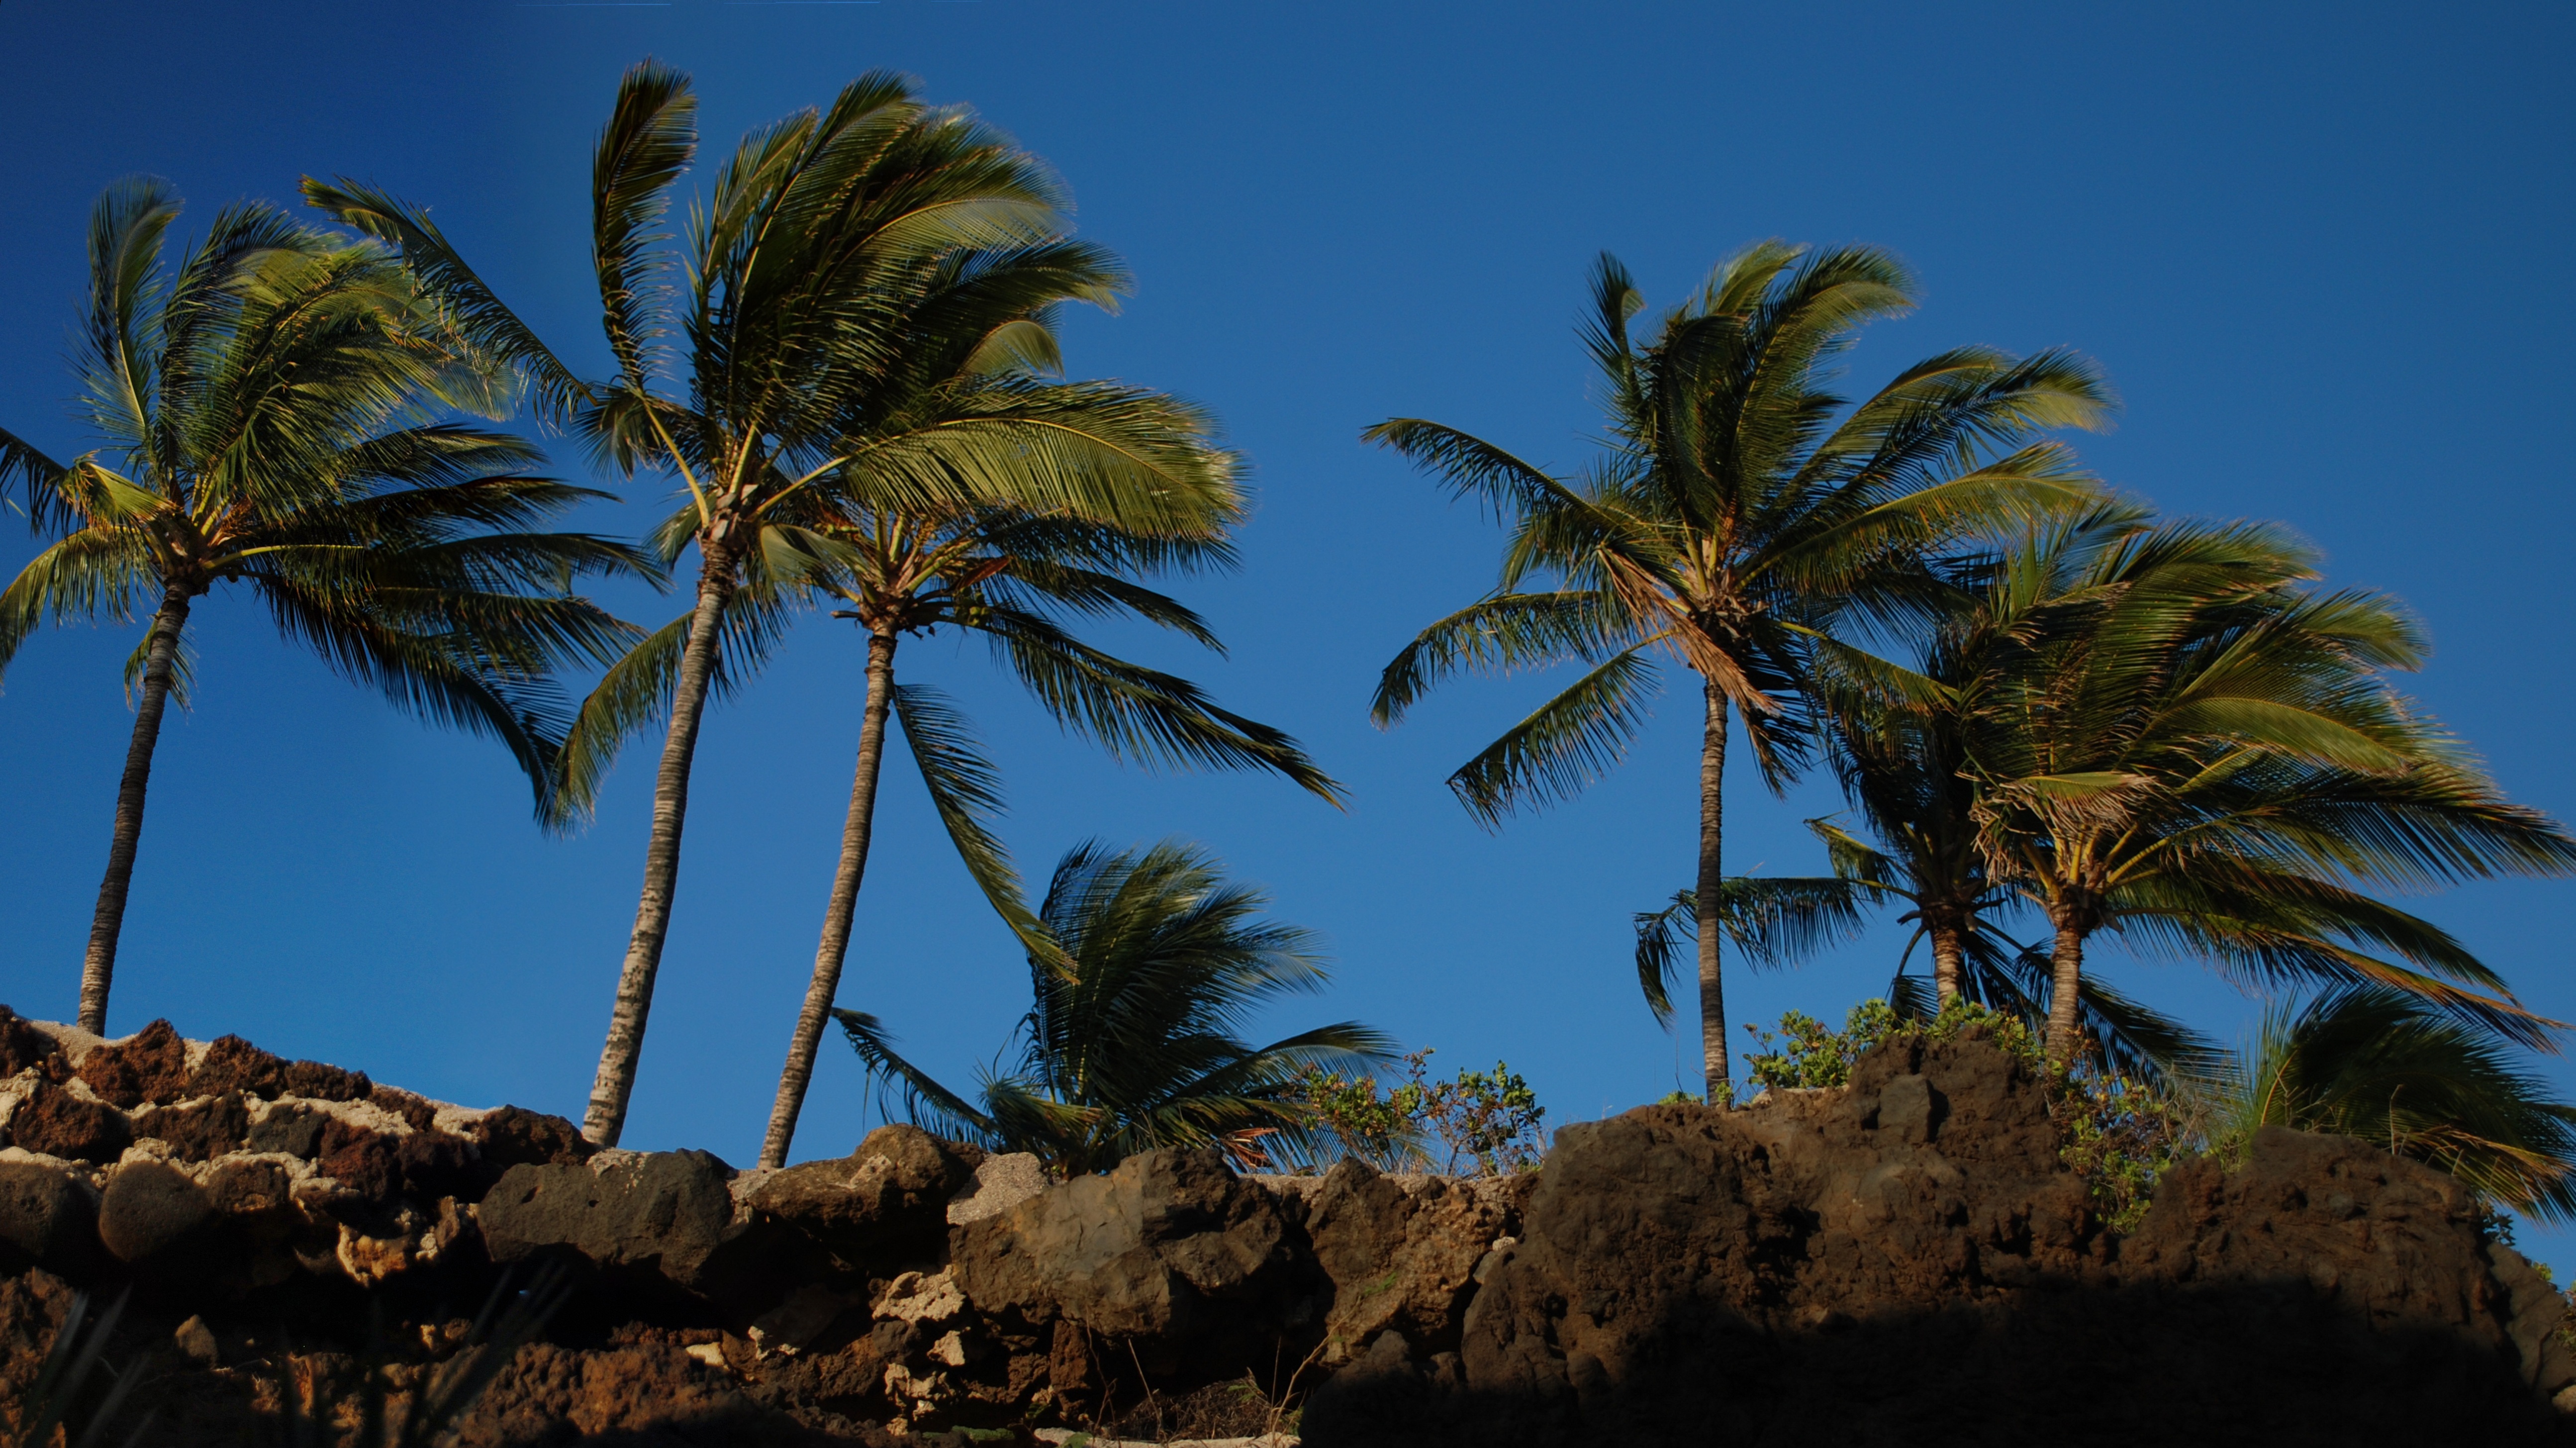
beach, sea, coast, tree, nature, ocean, plant, sky, sunset, sunlight, leaf, flower, blue, hawaii, flora, palm trees, tropics, flowering plant, woody plant, land plant, arecales, palm family, borassus flabellifer